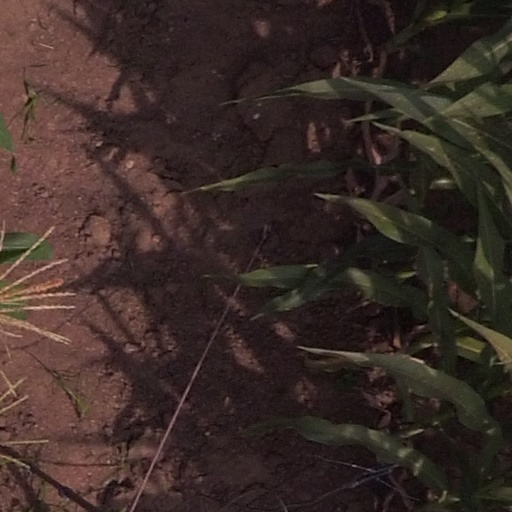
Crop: maize; corn